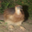
Label: bird